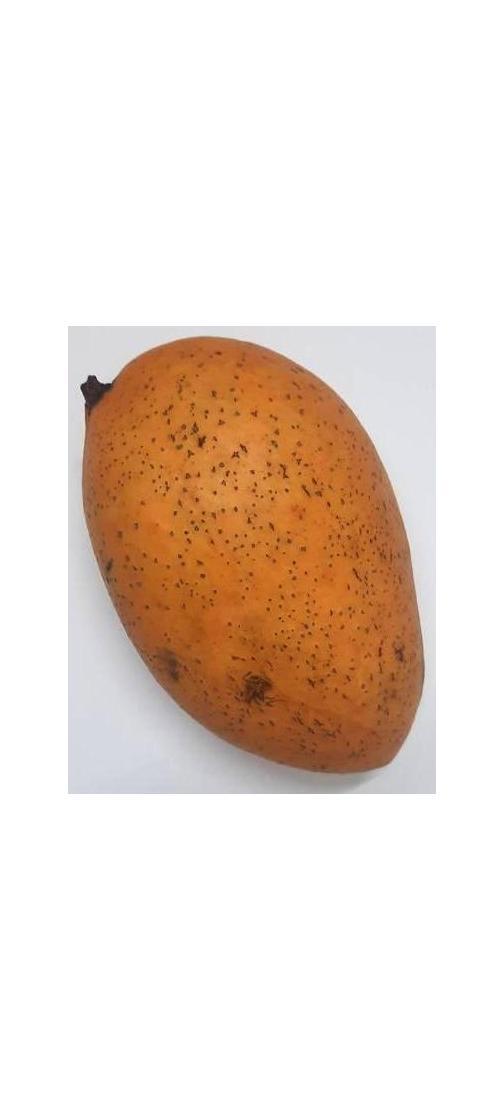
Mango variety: Ashshina Classic